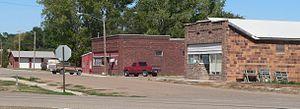
La ville de Primrose est située dans le comté de Boone, dans l’État du Nebraska, aux États-Unis. Lors du recensement de 2010, sa population s’élevait à 61 habitants.